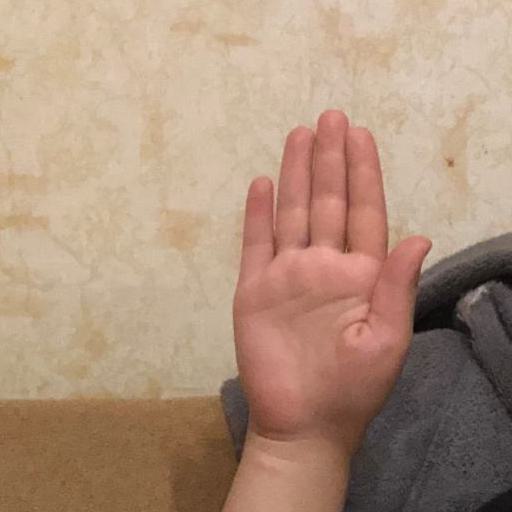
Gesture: stop